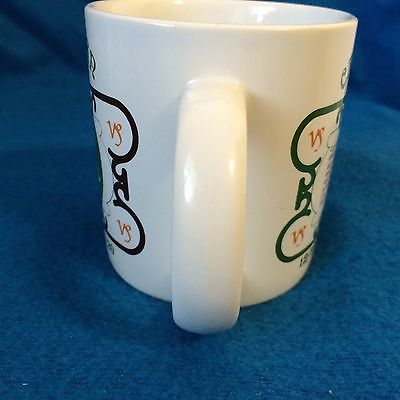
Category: mug